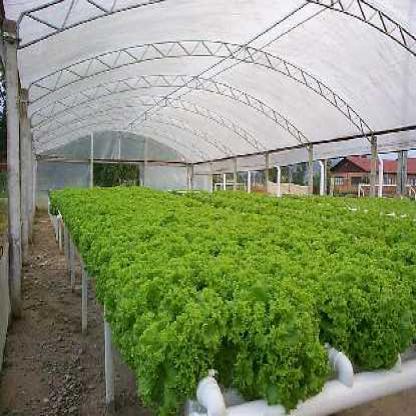
Scene: Indoor